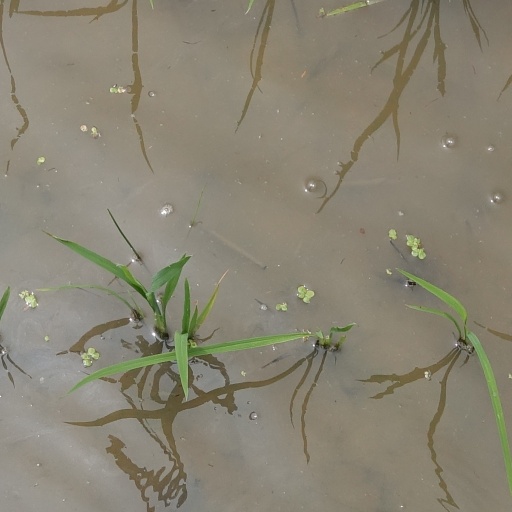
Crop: rice